Tennis in Italy

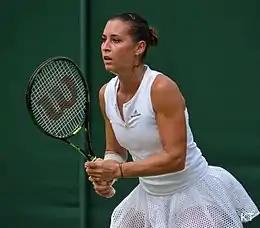
Flavia Pennetta, last Italian female winner of a Grand Slam tournament, in 2015.

Nine Italian female tennis players have reached at least the semifinals of a Grand Slam singles tournament.